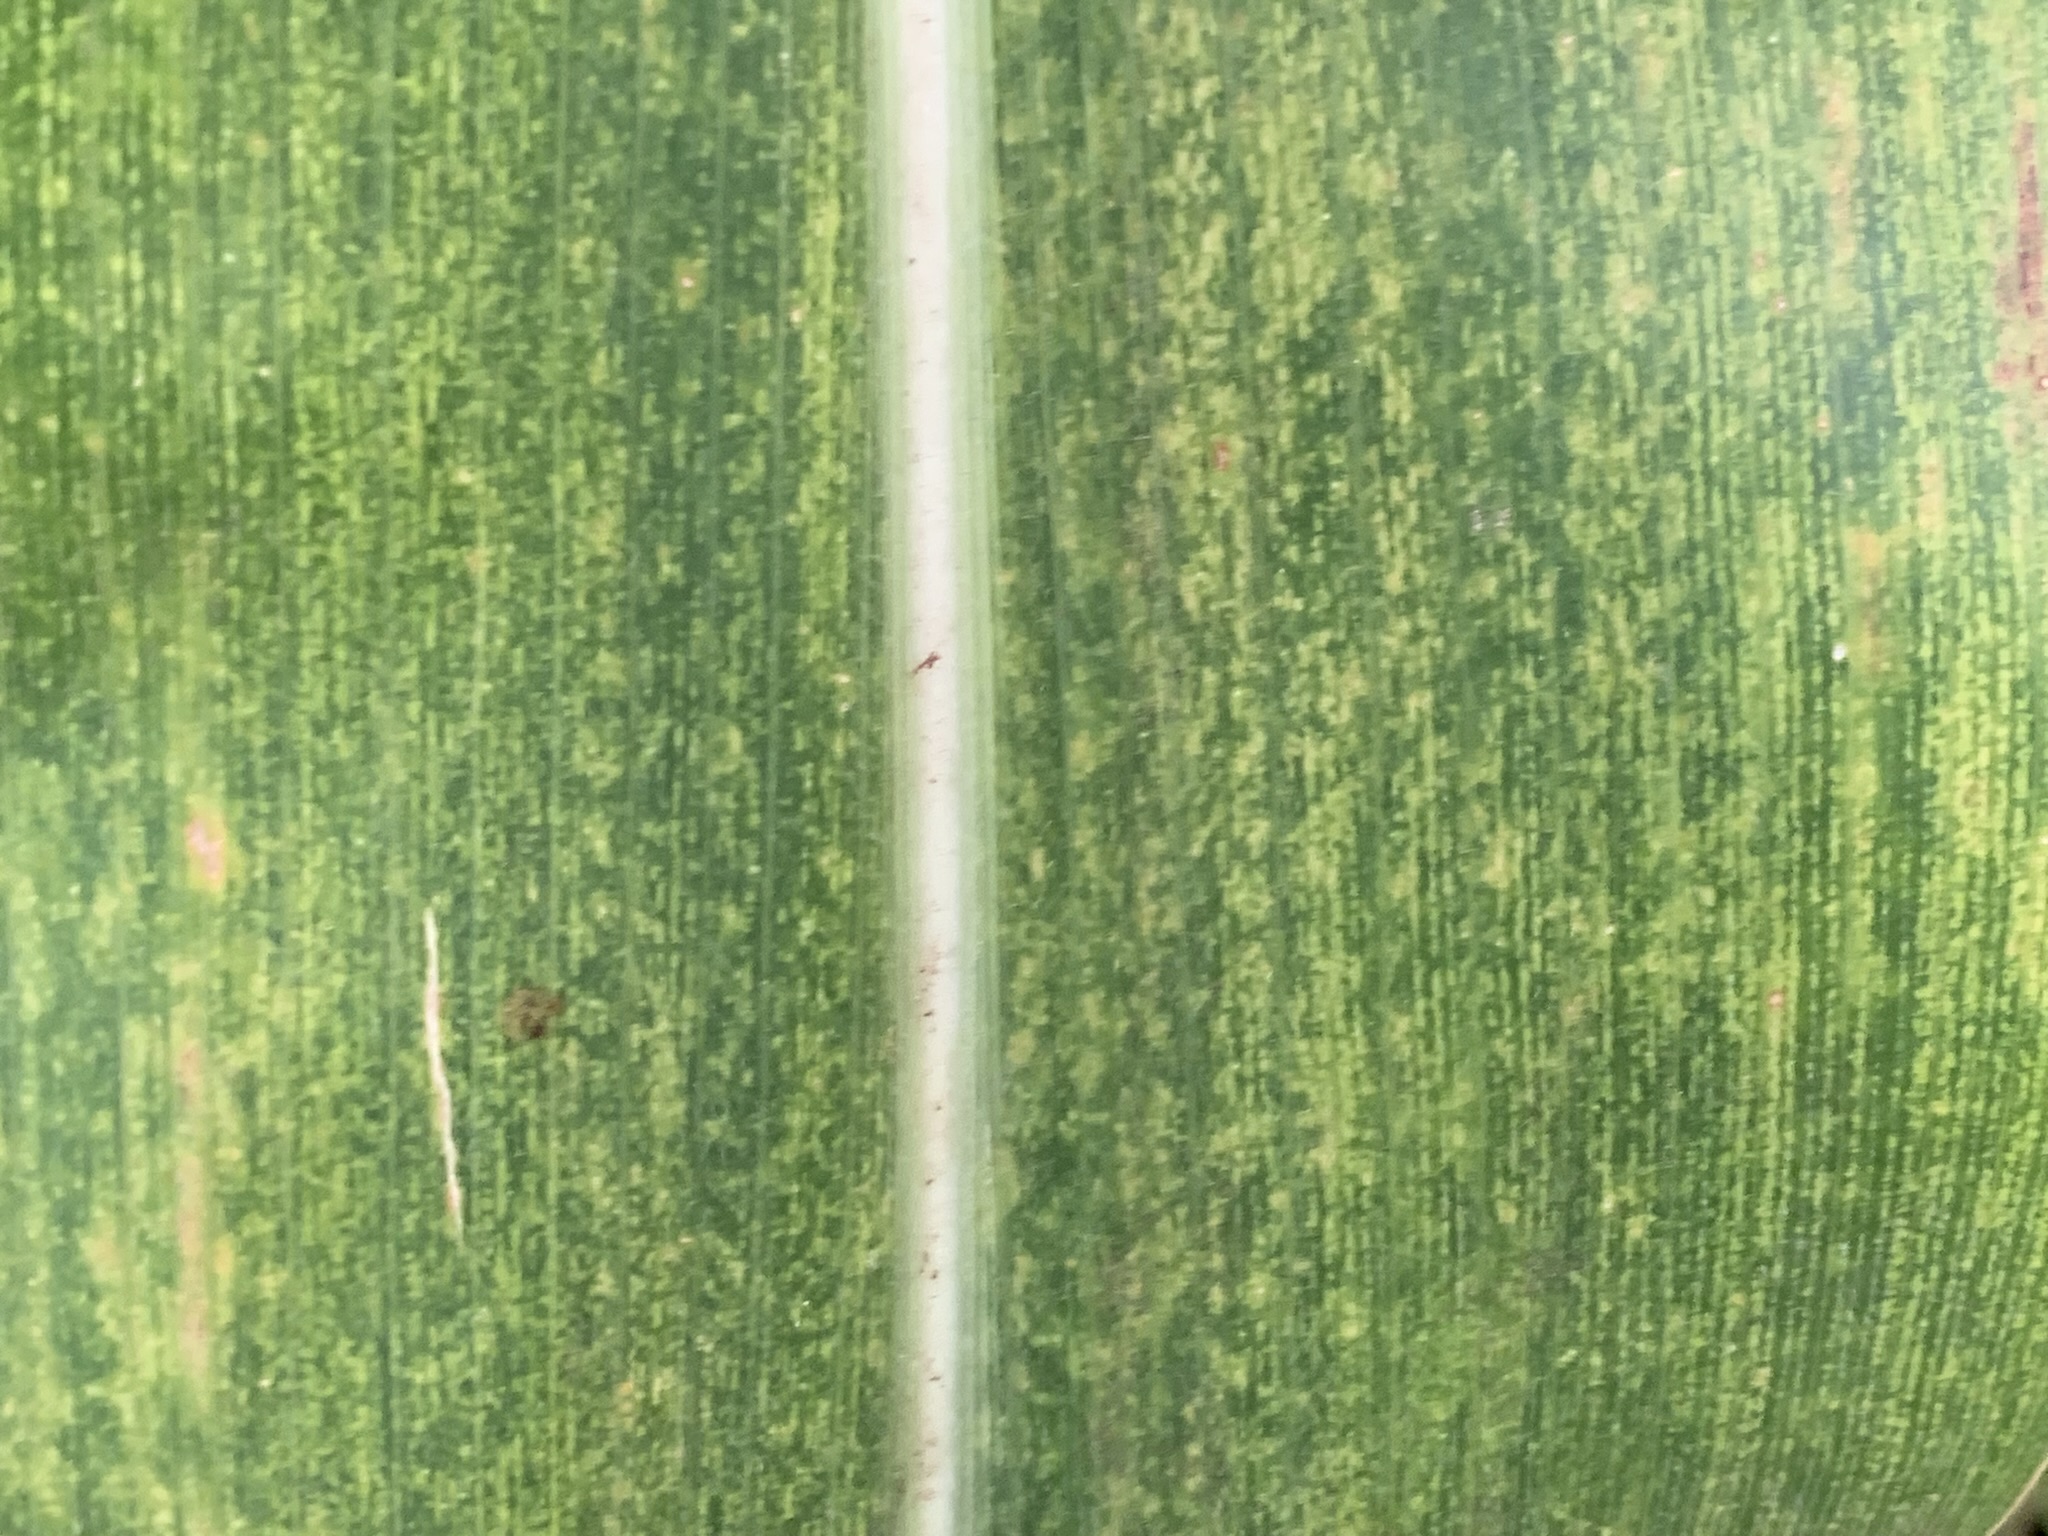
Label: MLN